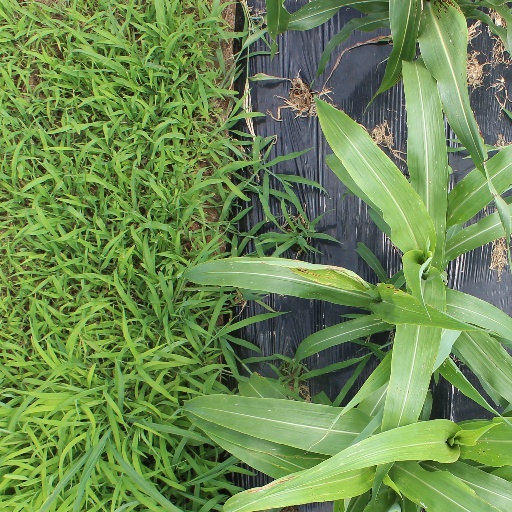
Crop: sorghum